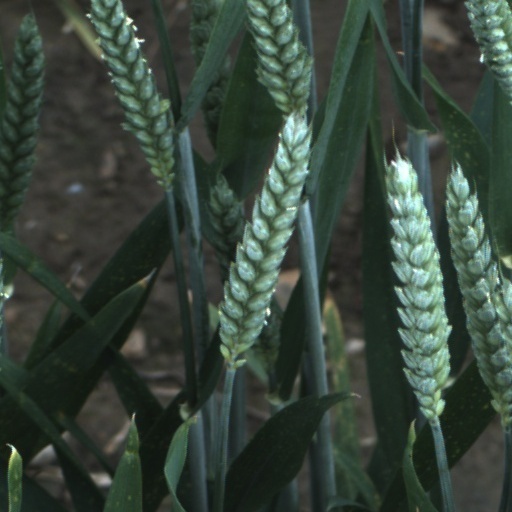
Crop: wheat